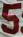
Number: 5